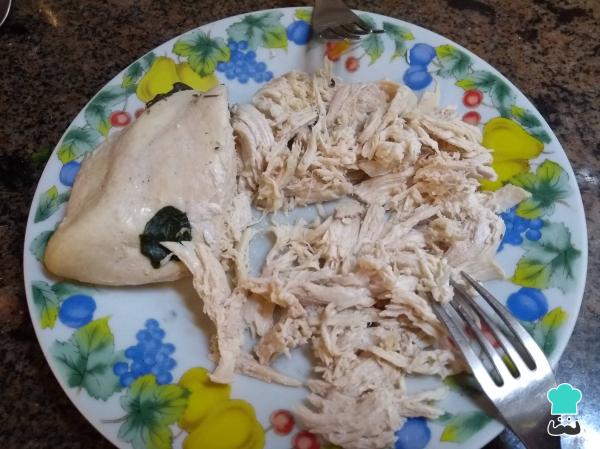
Pasado el tiempo de cocción del pollo, desméchalo con ayuda de dos tenedores. Como la cocción en fritura es muy corta, asegúrate de que el pollo está bien cocido, pero húmedo.